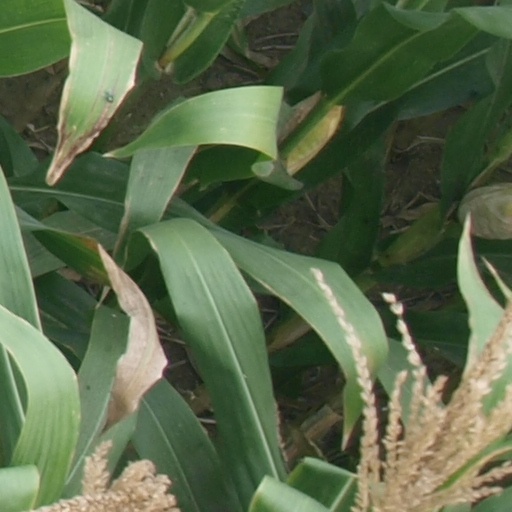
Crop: maize; corn